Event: Nepal Earthquake
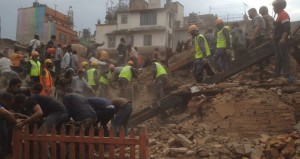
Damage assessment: damage